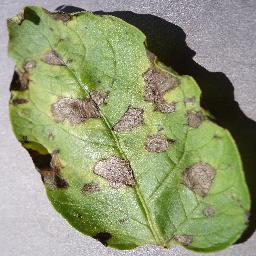
Etiqueta: Tizon_Temprano